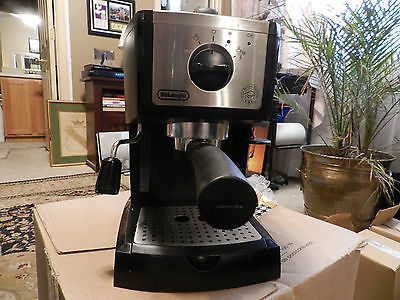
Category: coffee maker